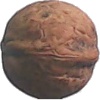
Label: Walnut 1